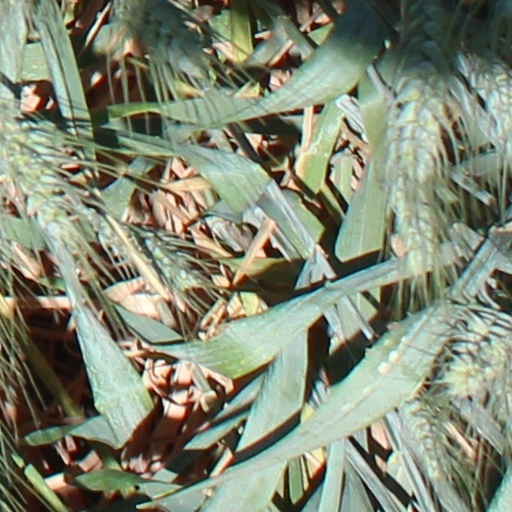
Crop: wheat